Gangaw District

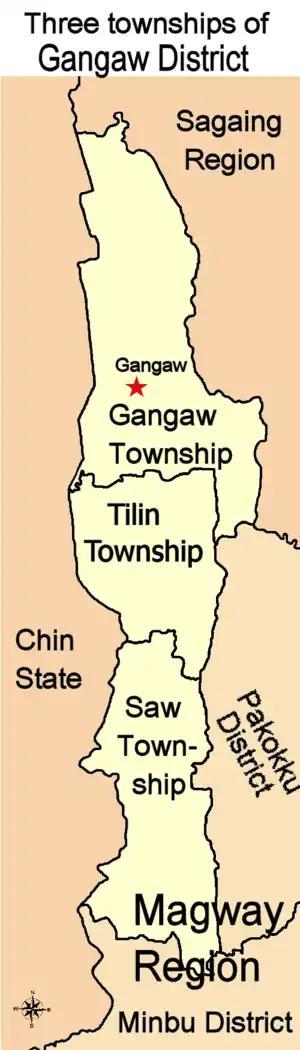

Gangaw District is a district of the Magway Division in central Myanmar.